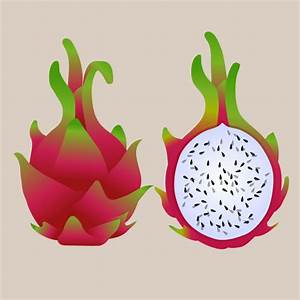
Label: Dragonfruit